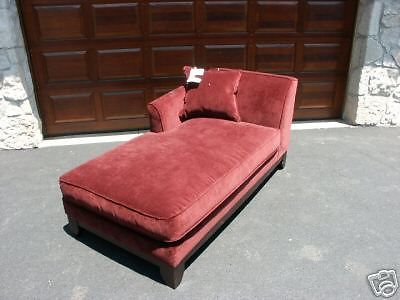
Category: sofa